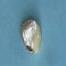
Maize quality: Bad